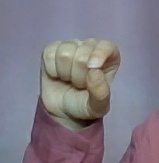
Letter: fa